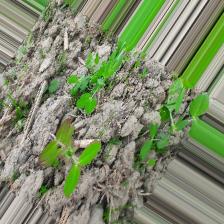
Label: Lentil Rust